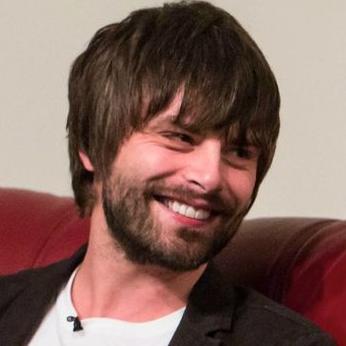
Age: 30